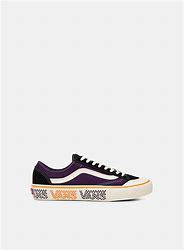
Brand: Vans
Model: Style 36 Decon Sf Skate